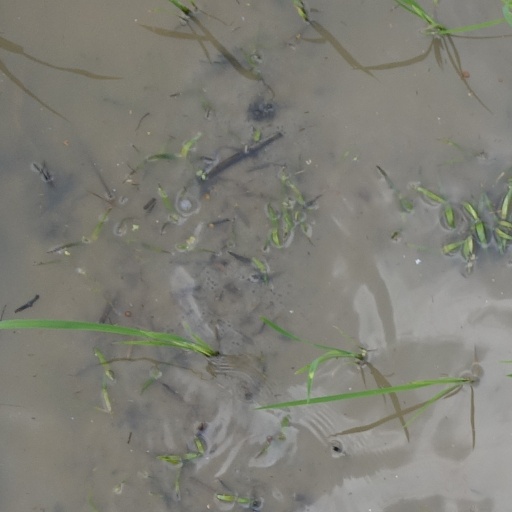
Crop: rice